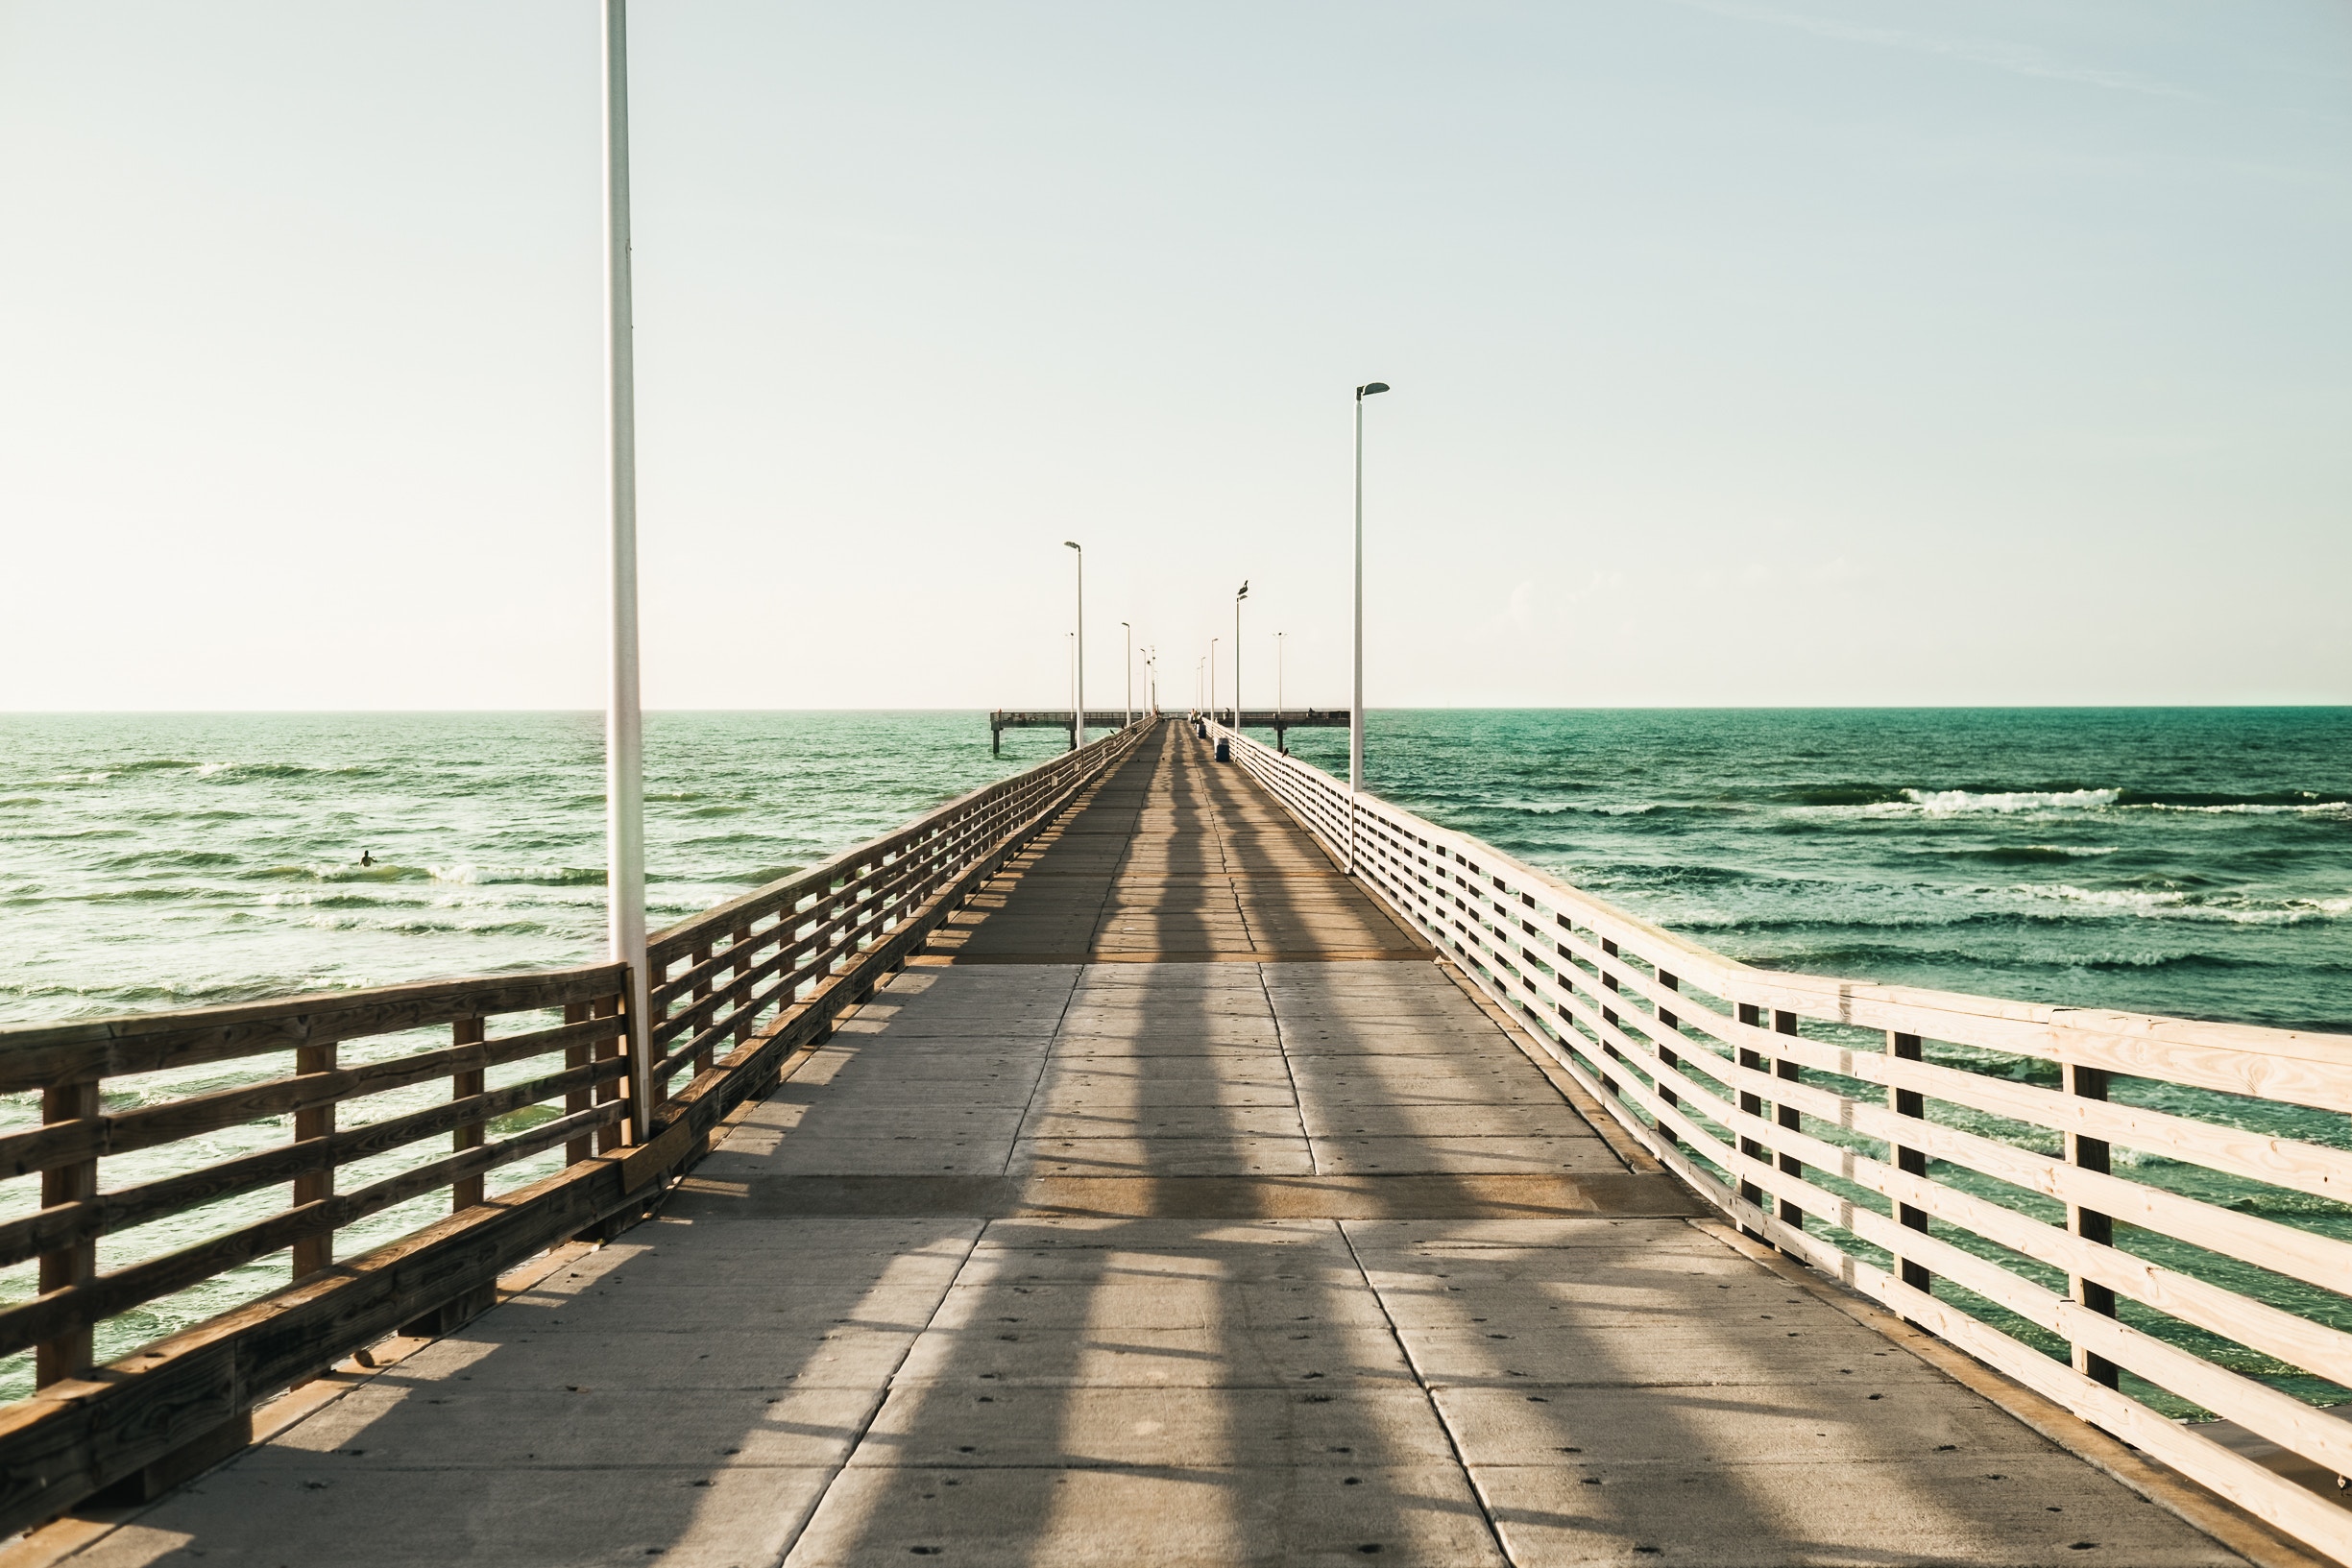
beach, sea, coast, water, ocean, horizon, dock, sky, boardwalk, wood, shore, pier, walkway, vacation, body of water, breakwater, fixed link